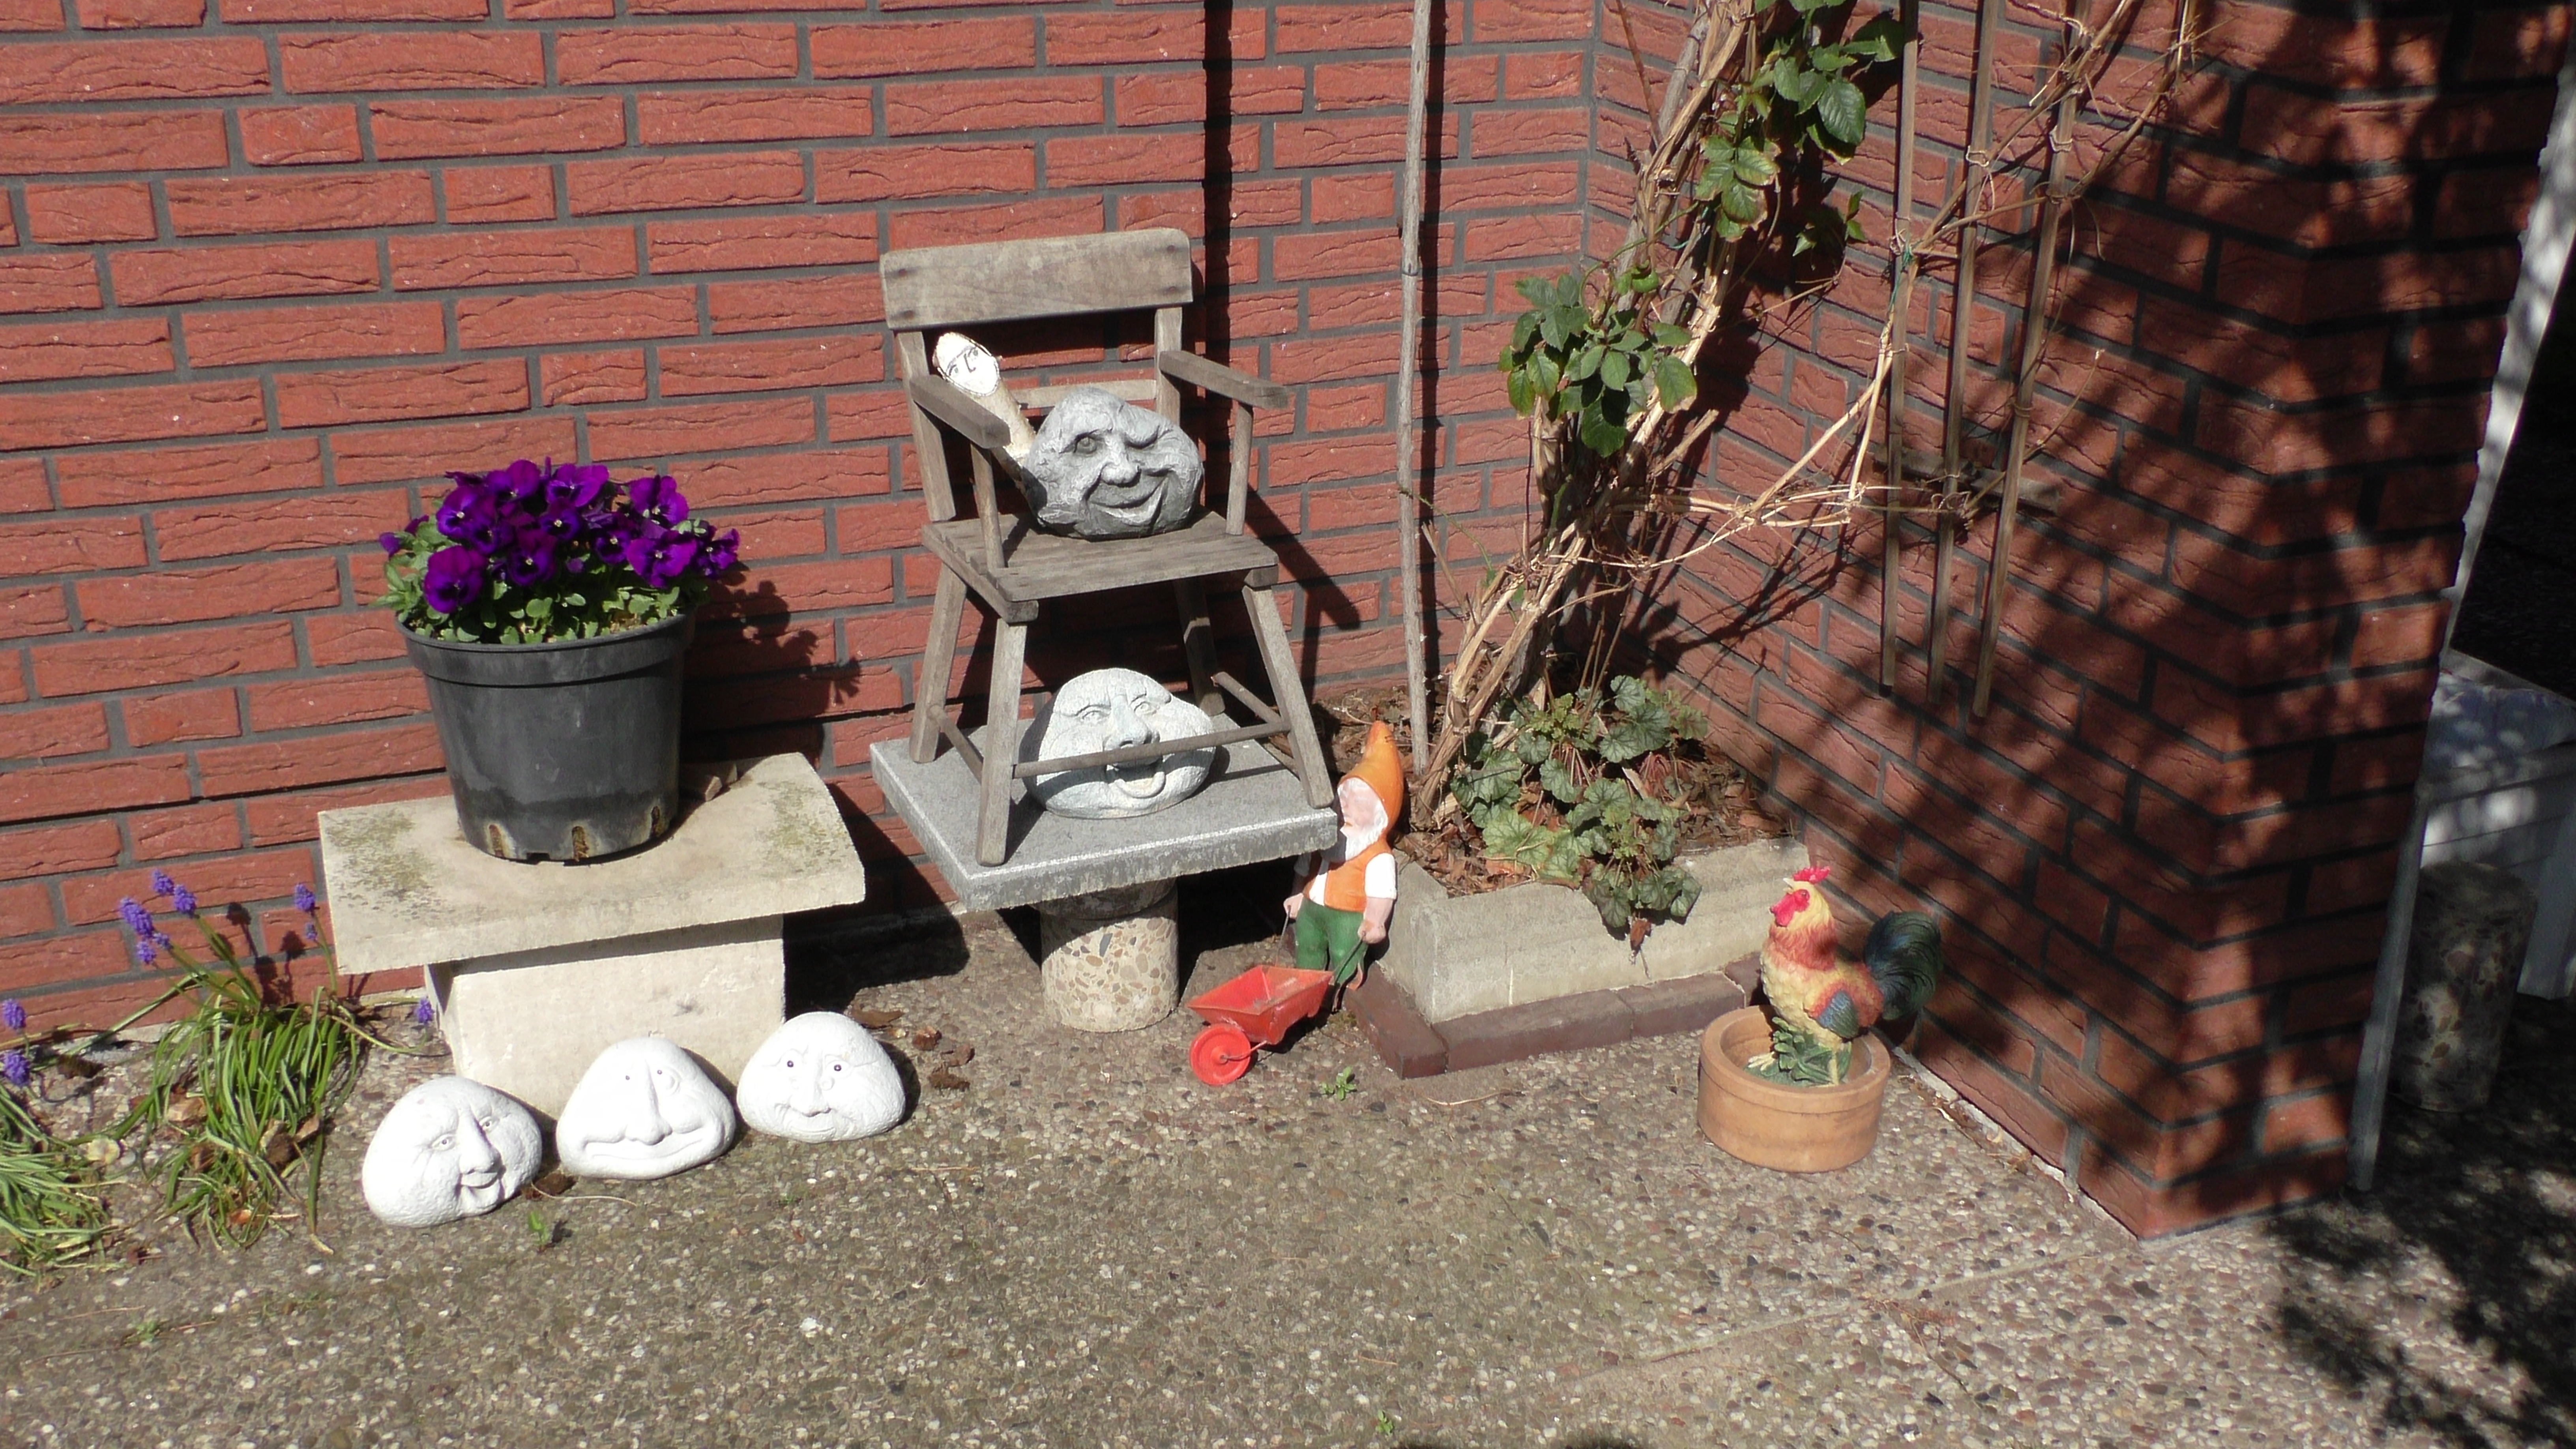
home, live, decoration, backyard, garden, still life, yard, idyll, at home, plot